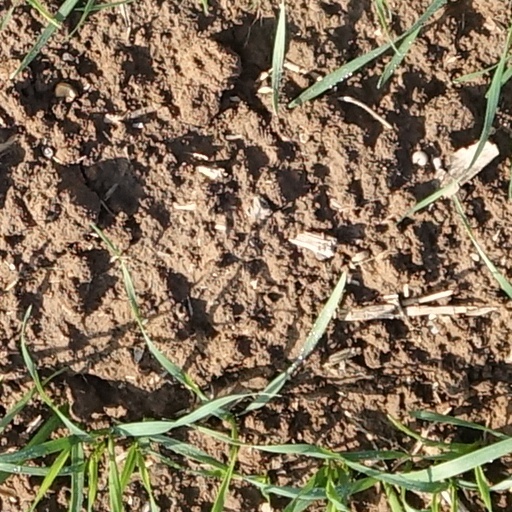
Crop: wheat